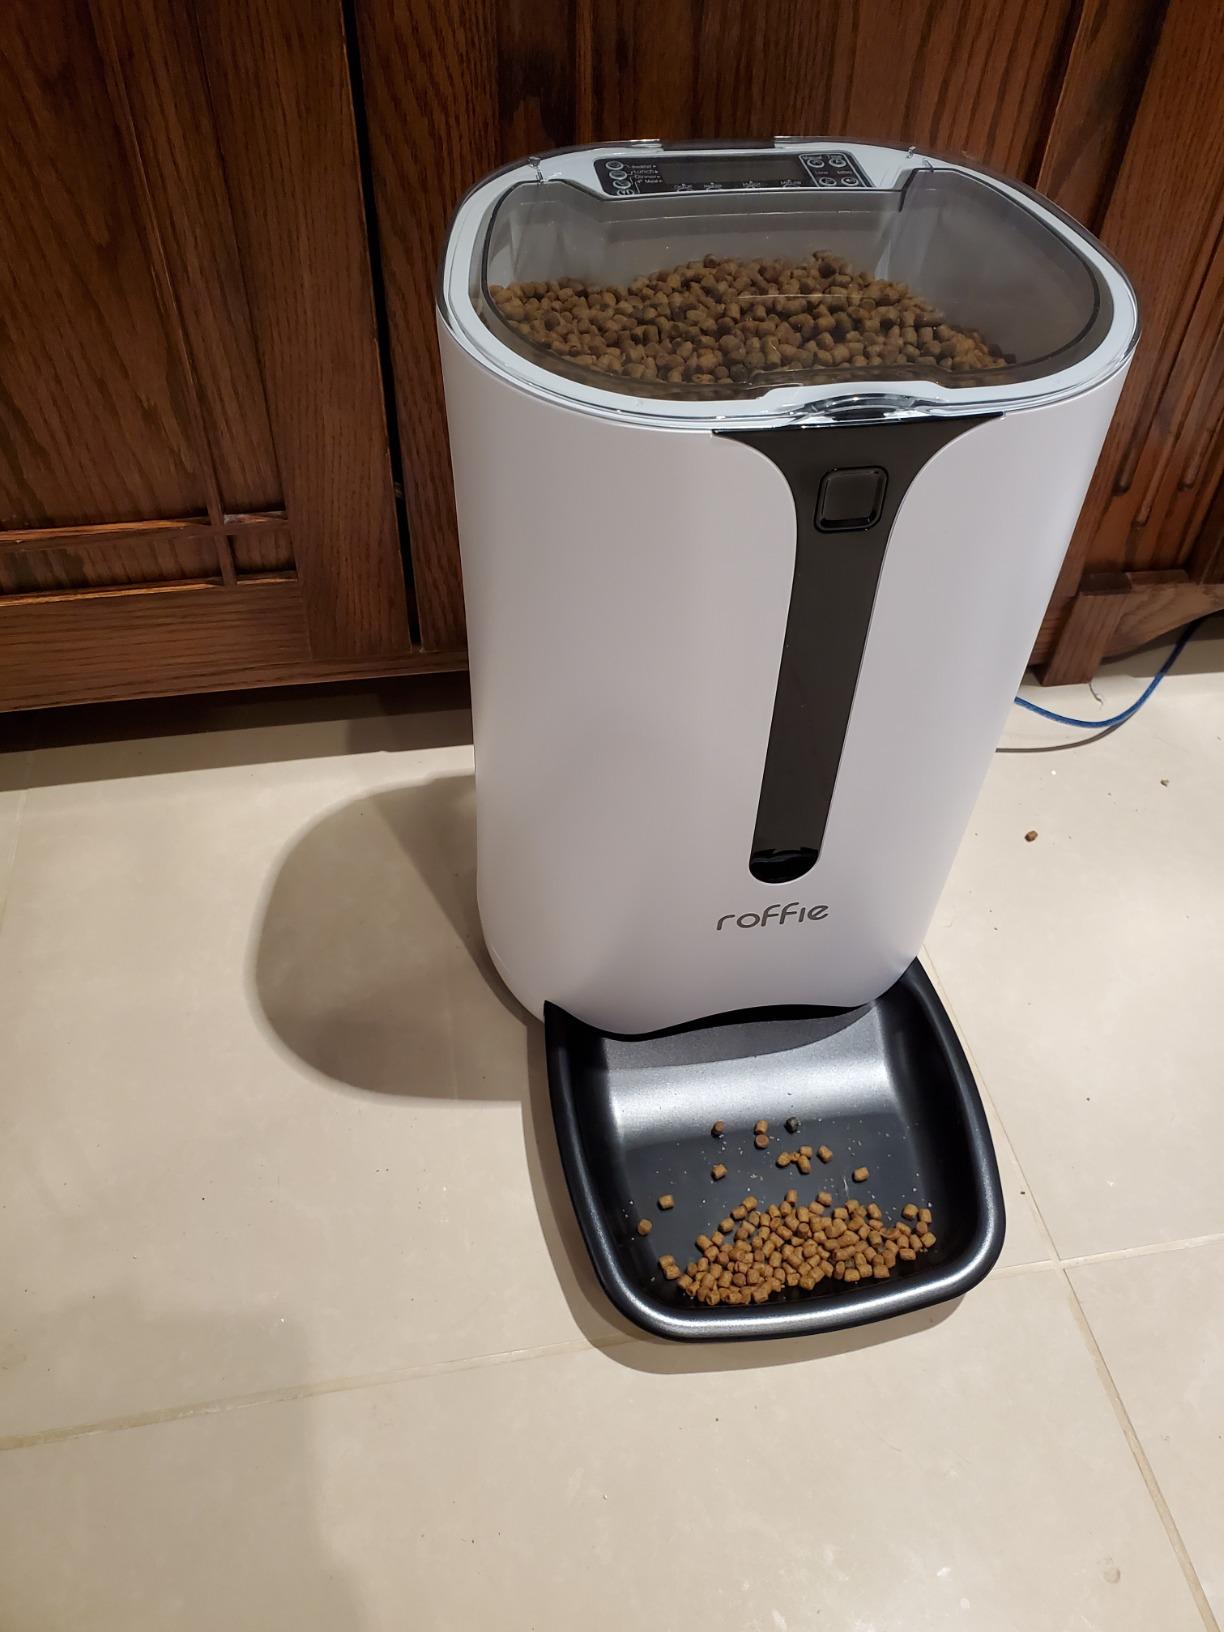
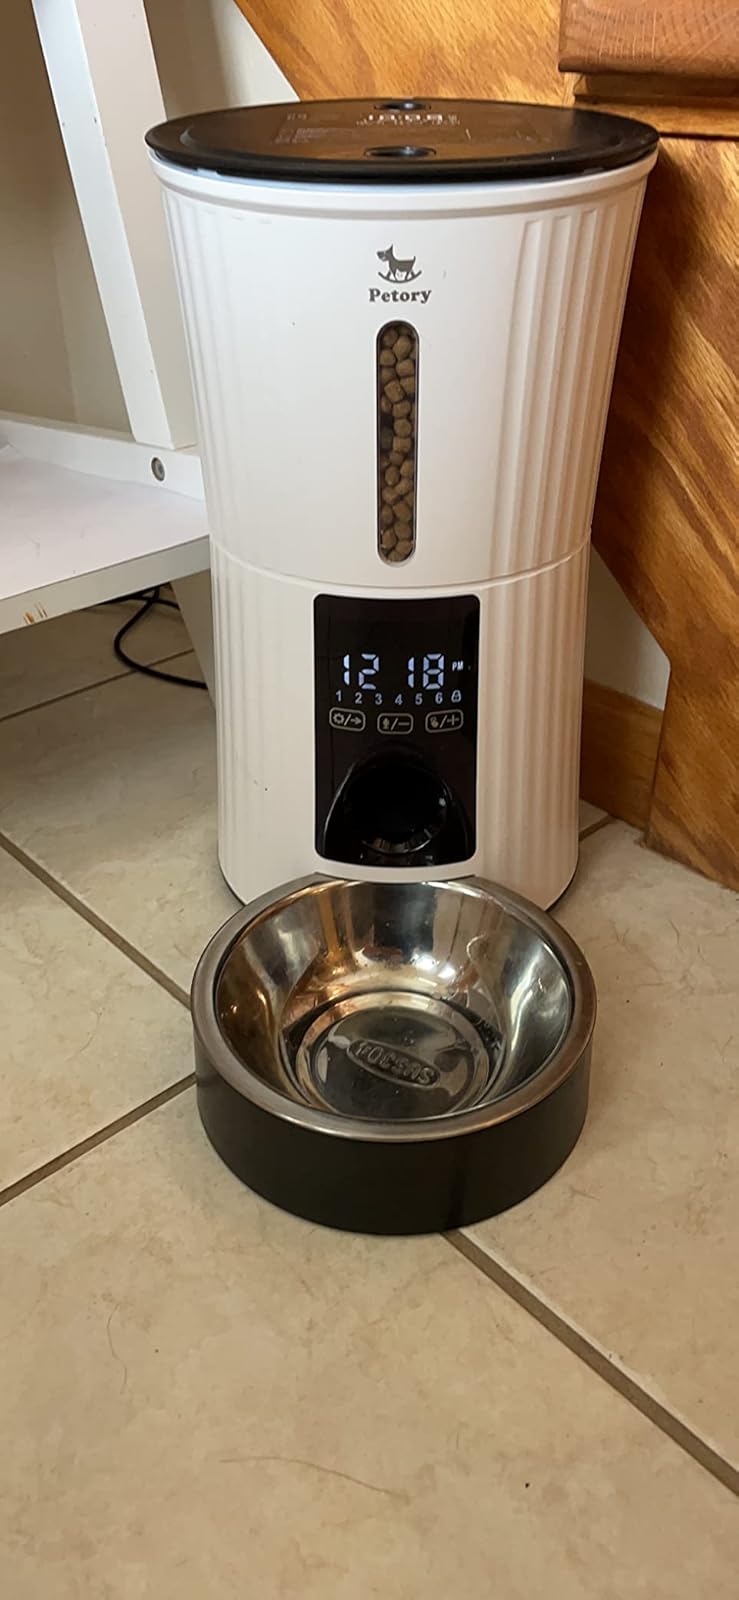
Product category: items_feeder
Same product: no